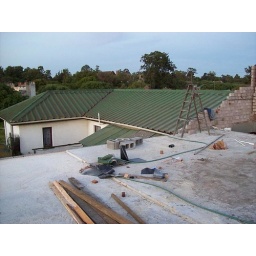
The The walls for the kids rooms and bathroom should be done by tomorrow close of business.